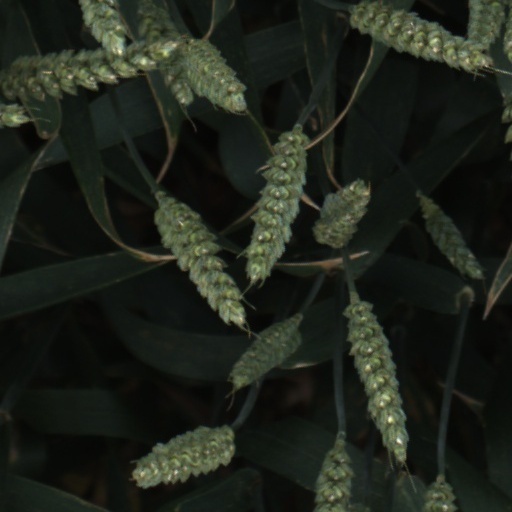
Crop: wheat